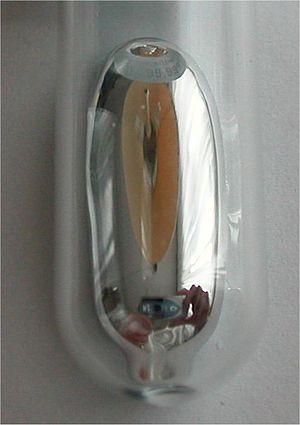
Un élément chimique est la classe des atomes dont le noyau compte un nombre donné de protons. Ce nombre, noté Z, est le numéro atomique de l'élément, qui détermine la configuration électronique des atomes correspondants, et donc leurs propriétés physicochimiques. Ces atomes peuvent en revanche compter un nombre variable de neutrons dans leur noyau, ce qu'on appelle des isotopes. L'hydrogène, le carbone, l'azote, l'oxygène, le fer, le cuivre, l'argent, l'or, etc., sont des éléments chimiques, dont le numéro atomique est respectivement 1, 6, 7, 8, 26, 29, 47, 79, etc. Chacun est conventionnellement désigné par un symbole chimique : H, C, N, O, Fe, Cu, Ag, Au, etc. Au total, 118 éléments chimiques ont été observés à ce jour, de numéro atomique 1 à 118. Parmi eux, 94 éléments ont été identifiés sur Terre dans le milieu naturel, et 80 ont au moins un isotope stable : tous ceux de numéro atomique inférieur ou égal à 82 hormis les éléments 43 et 61.